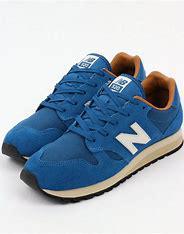
Brand: New
Model: Balance 520